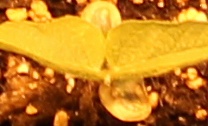
Label: Soybean